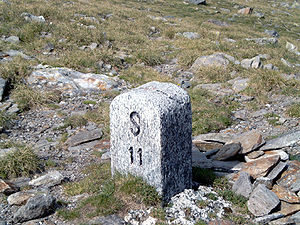
Grænsesten
Grænsesten ved Passo San Giacomo mellem Val Formazza i Italien og Val Bedretto i Schweiz.
En grænsesten eller ey grænsemærke er et symbol, nemlig en specielt udformet skelpæl, som viser områdets grænse mod et andet område.